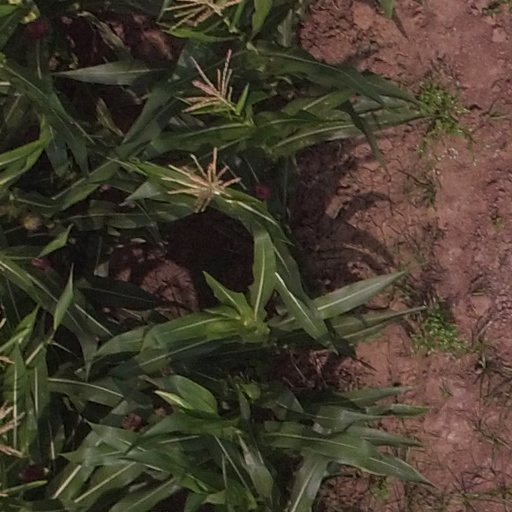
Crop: maize; corn